Sakai Tadakatsu

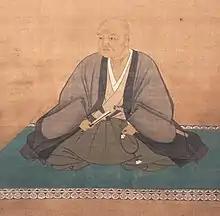
Sakai Tadakatsu

was a Sengoku period Japanese samurai, and early Edo period "daimyō" and served in several important positions within the administration of the Tokugawa shogunate.